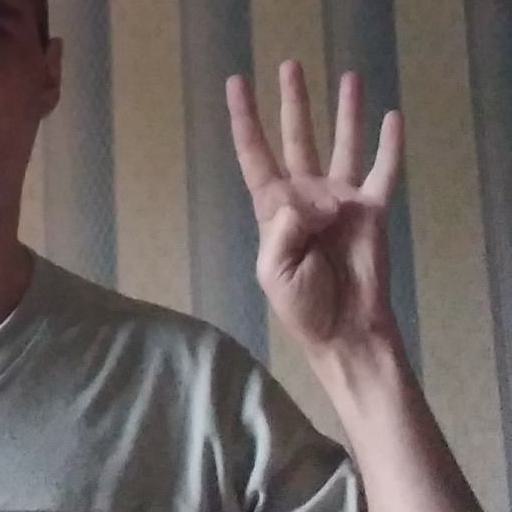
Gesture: four